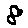
Label: 8